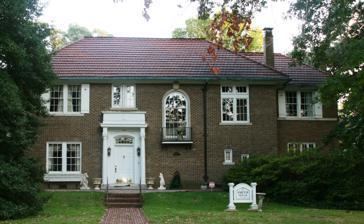
Building: S.G. Smith House
Country: United States of America
Year built: 1924
Historic house in Arkansas, United States United States historic place S. G. Smith House U.S. National Register of Historic Places U.S. Historic district Contributing property Location in Arkansas Show map of Arkansas Location in United States Show map of the United States Location 1837 Caldwell St., Conway, Arkansas Coordinates 35°5′24″N 92°27′1″W / 35.09000°N 92.45028°W / 35.09000; -92.45028 Area less than one acre Built 1924 ( 1924 ) Architect Thompson & Harding Architectural style Colonial Revival MPS Thompson, Charles L., Design Collection TR NRHP reference No. 82000853 Added to NRHP December 22, 1982 The S.G. Smith House is a historic house at 1937 Caldwell Street in Conway, Arkansas .  It is a two-story brick structure, with a hip roof , and a porte-cochere extending to the west, supported by Tuscan columns.  The main entrance is framed by Classical pillars supporting an entablature , and there is a round-arch window with narrow metal balcony to its right. The house was built about 1924 to a design by the Arkansas firm of Thompson and Harding. The house was listed on the National Register of Historic Places in 1982. See also National Register of Historic Places listings in Faulkner County, Arkansas References